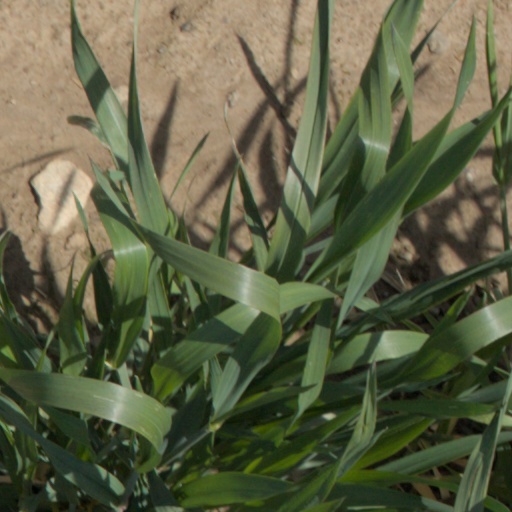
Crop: wheat